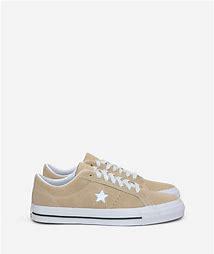
Brand: Converse
Model: One Star Pro